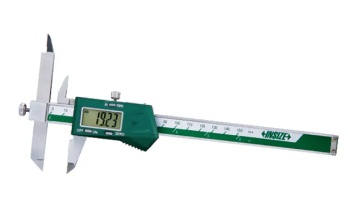
Insize  offset caliper 0-150mm/0-6" Resolution .01mm/.0005" 1186-150
The left jaw can slide up and down to facilitate measurements of stepped sections. Resolution: 0.01mm/0.0005”. Large LCD display -Imperial/Metric conversion -Origin Setting -Zero setting/ABSolute feature -ABSolute feature allows caliper to retain origin setting even when switched off -Error free with no overspeed error -Data hold available (optional switch required) -Data output -Lock nut -Supplied with depth measuring bar Insize 1186-150 offset caliper 0-150mm/0-6" Resolution .01mm/.0005" 0005"
Brand: Insize
Category: Hardware > Tools > Measuring Tools & Sensors > Calipers > Digital Calipers